Knightsville School Foundation

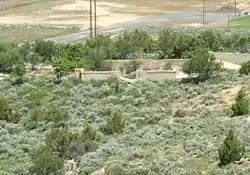

The Knightsville School Foundation, in Knightsville, Utah near Eureka, Utah, is the ruin of a historic school built in 1909. It was listed on the National Register of Historic Places in 1979.